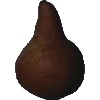
Label: pear_kaiser